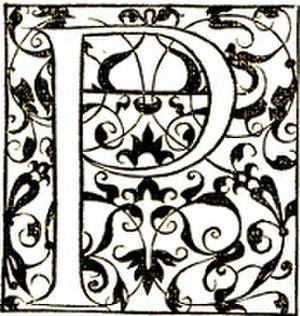
Hypnerotomachia Poliphili, en français Songe de Poliphile, rédigé en 1467 et imprimé à Venise en 1499, est un roman illustré italien écrit en un mélange de grec, de latin et d'italien dialectal.